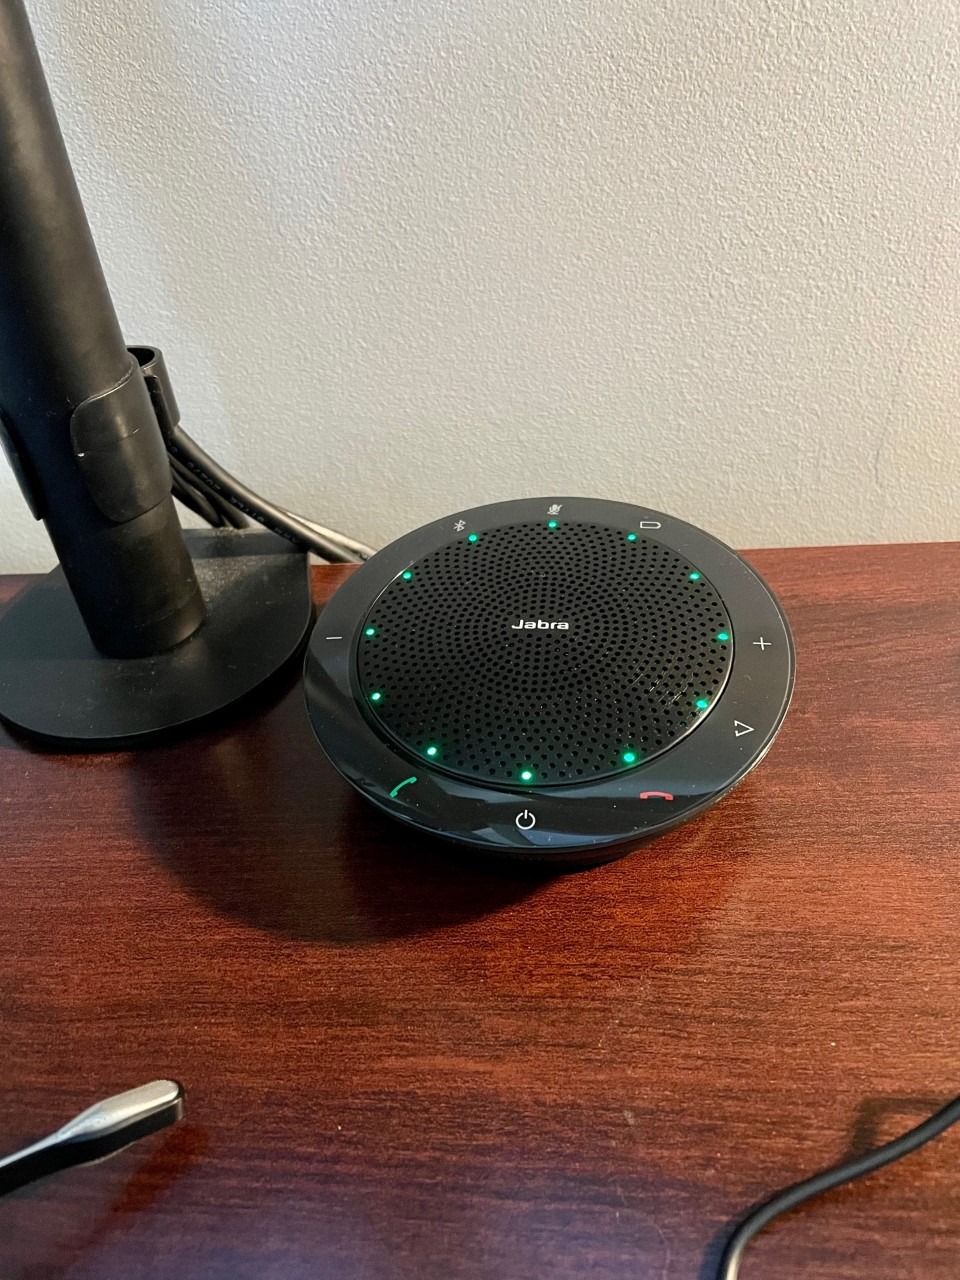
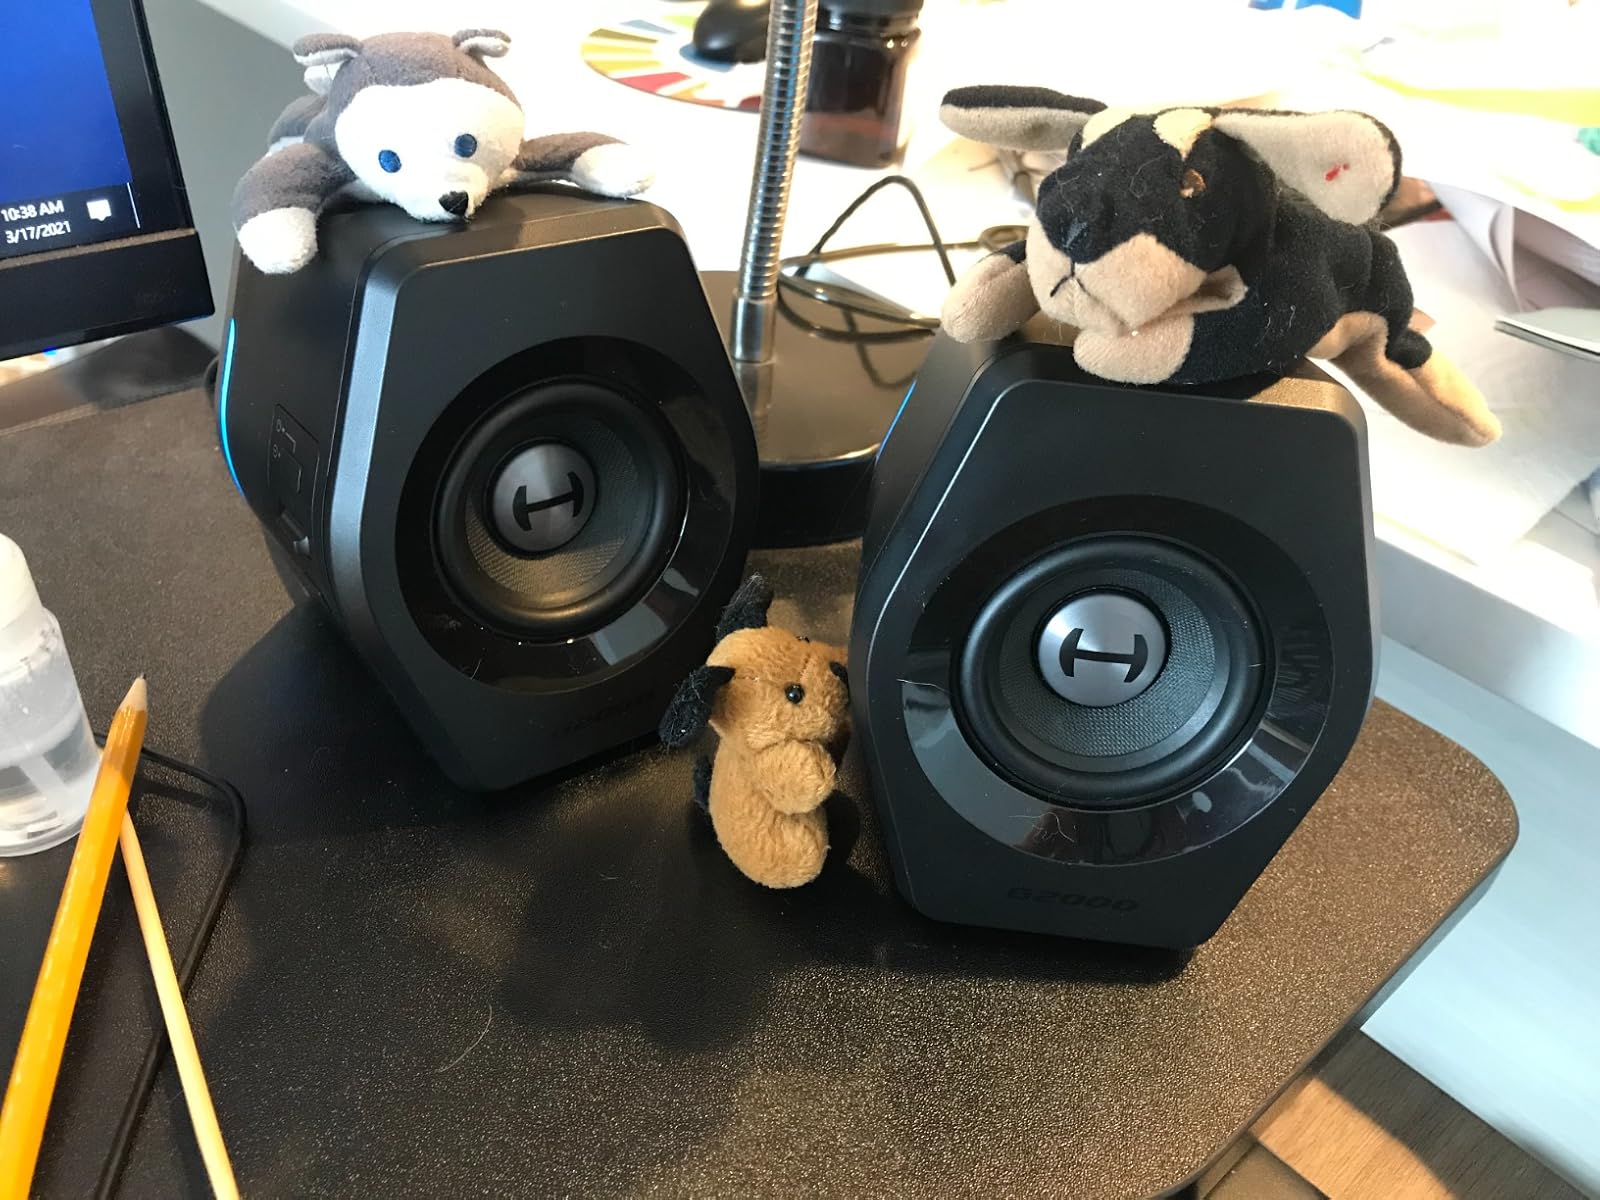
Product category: speaker
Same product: no